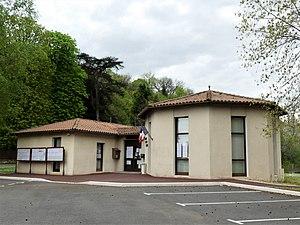
La mairie de Saint-Martial-de-Valette, Dordogne, France.
Saint-Martial-de-Valette est une commune française située dans le département de la Dordogne, en région Nouvelle-Aquitaine.